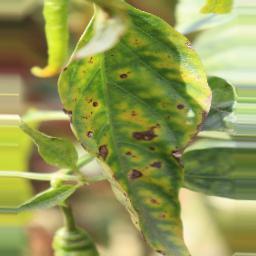
Label: nutritional